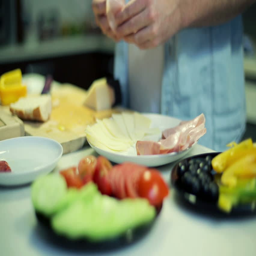
man preparing tasty breakfast on table in the kitchen